Nunnavuori

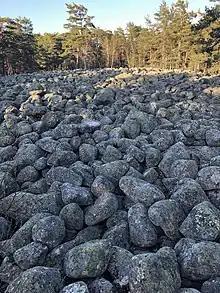
Pirunpelto

The word "nunna" comes from a dialectal word which means "giant", the same word can be found in may other places in Southwestern Finland, where it's associated with legends about giants. According to local folk stories, the giants that lived in Nunnavuori placed Pallivahankivi into its modern place. As local Finns believed that before the Finnish people arrived, the land was inhabited by a race of giants. Inside Nunnavuori a large pile of rocks can be located, in Finnish it is called "pirunpelto", meaning "the devil's field", which comes from a legend that the devil himself threw the rocks into the area. Finnish legends hold that the devil in his anger threw rocks all around forming large piles of rock.